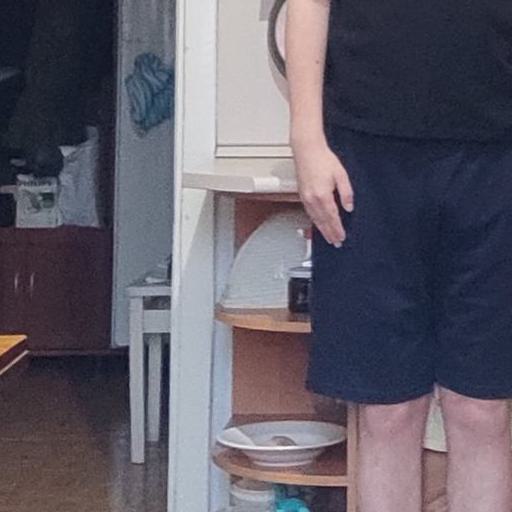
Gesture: no_gesture